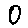
Label: 0